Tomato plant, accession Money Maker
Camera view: vertical (180 deg); turntable rotation: 120 degrees
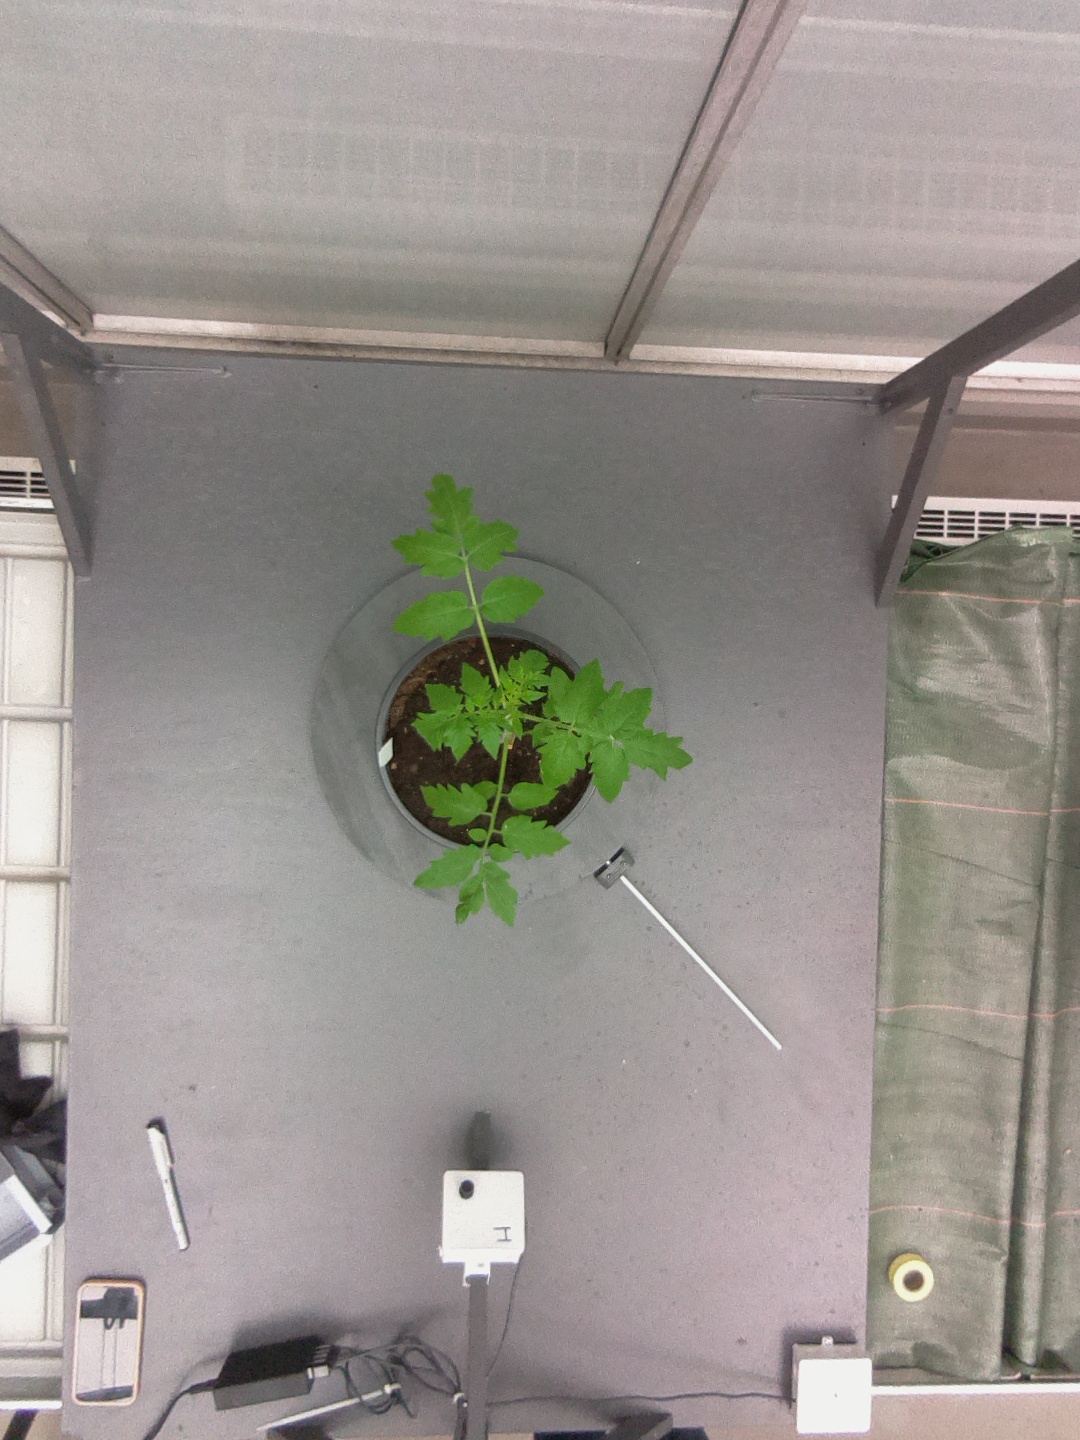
BBCH growth stage 13: 6 of true leaves visible